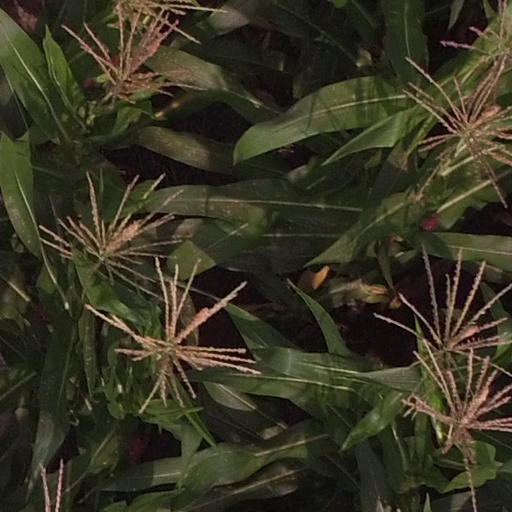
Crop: maize; corn